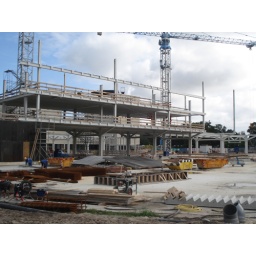
Extension of the office building of PGGM insurance company in Zeist, Holland. 2008 - 2010.